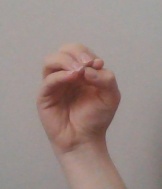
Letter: ha